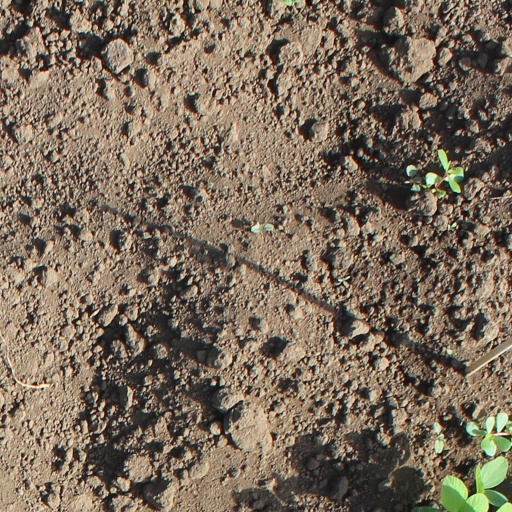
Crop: soybean